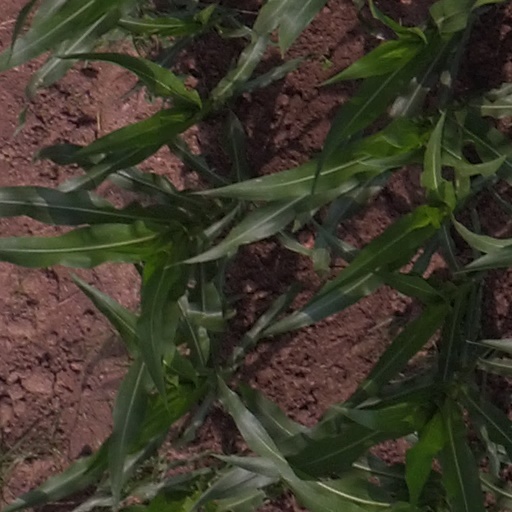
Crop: maize; corn